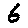
Label: 6